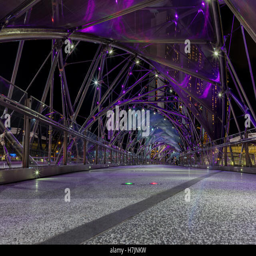
bridge in the marina at night